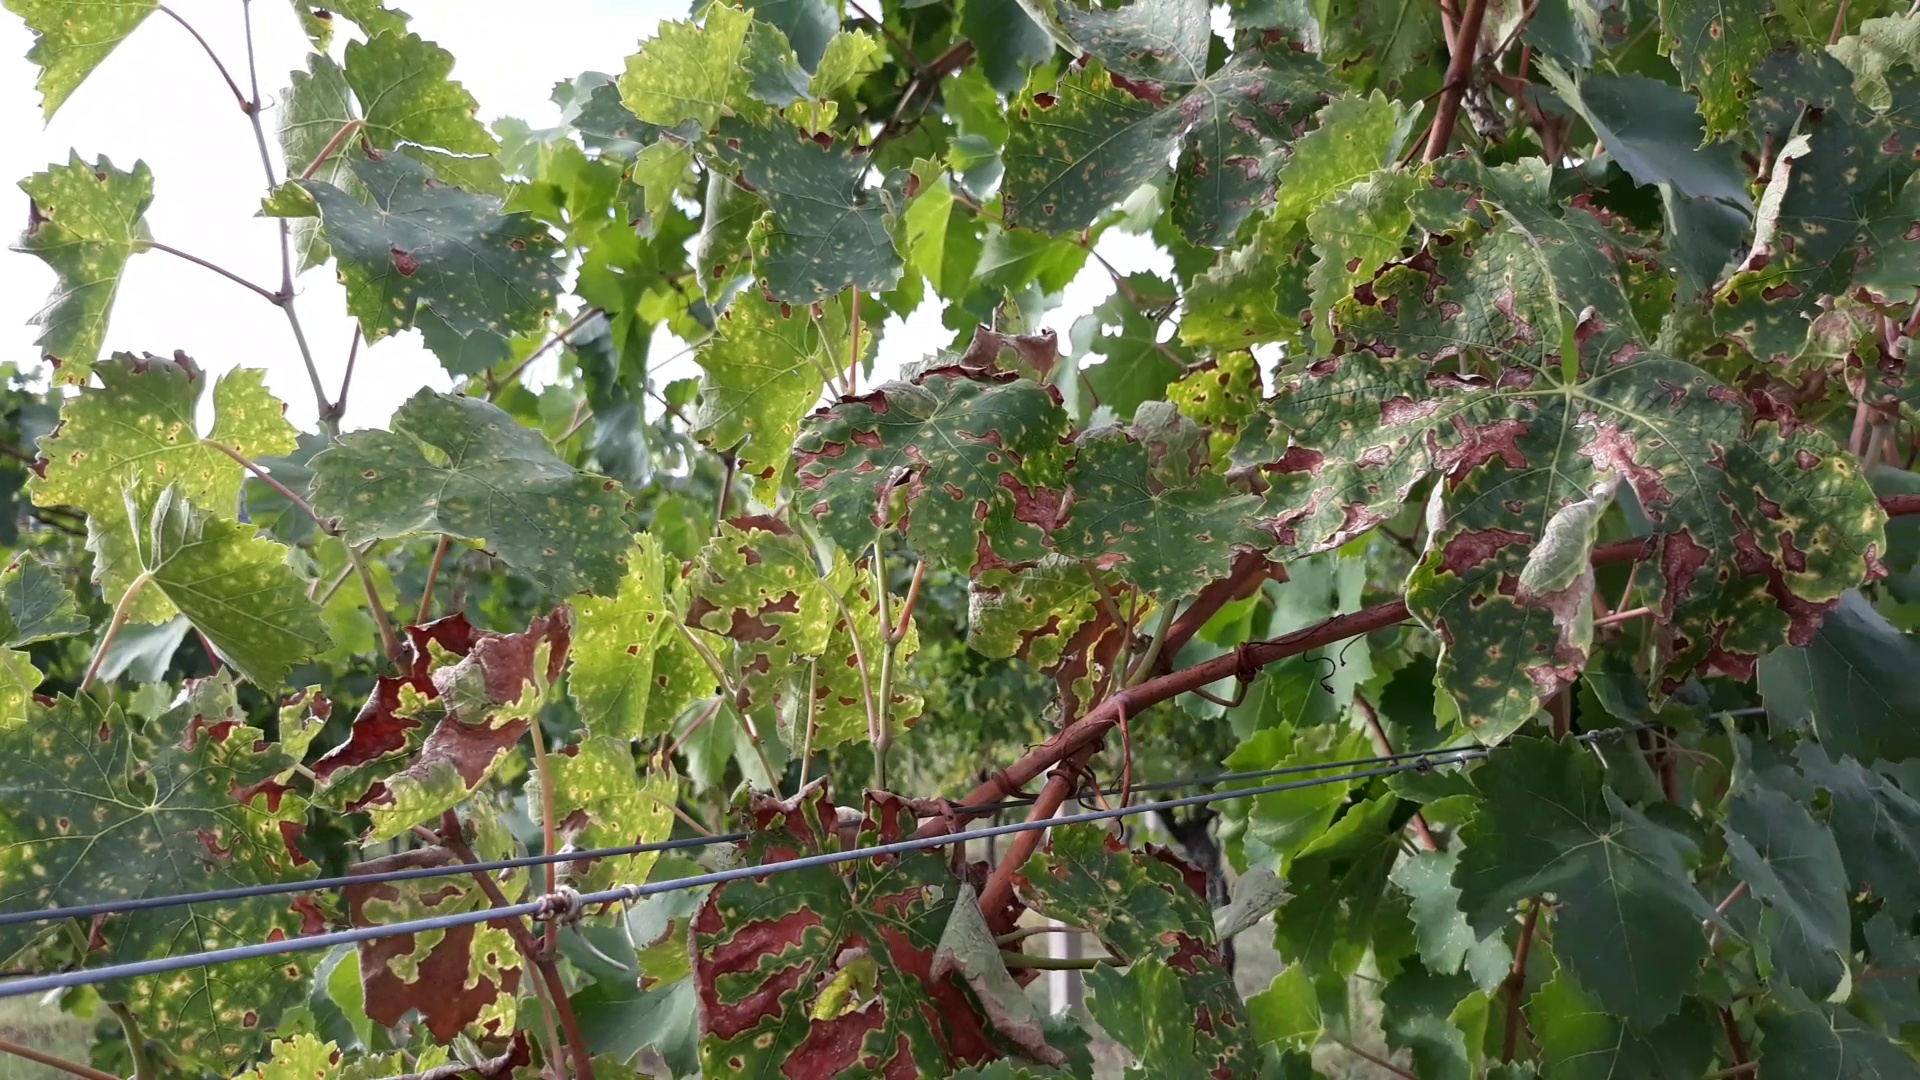
Label: esca